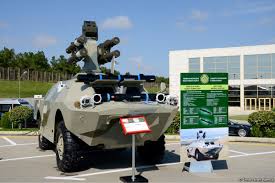
Label: BRDM